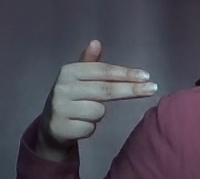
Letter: ghain